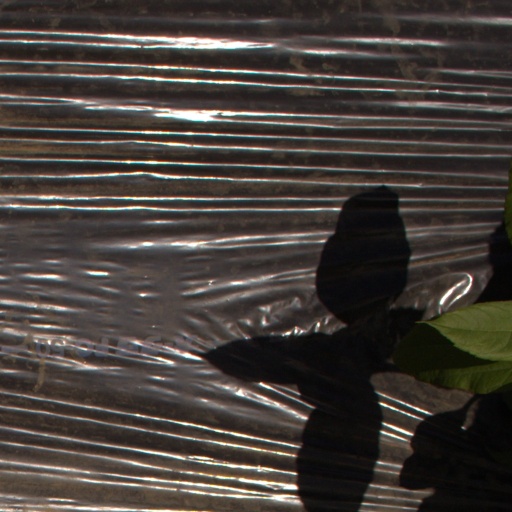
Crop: Jerusalem artichoke